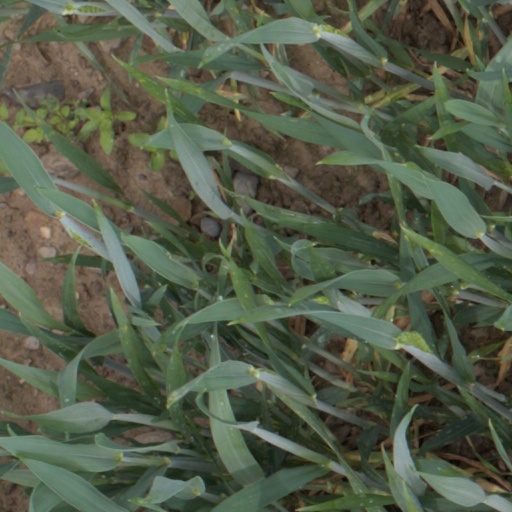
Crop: wheat